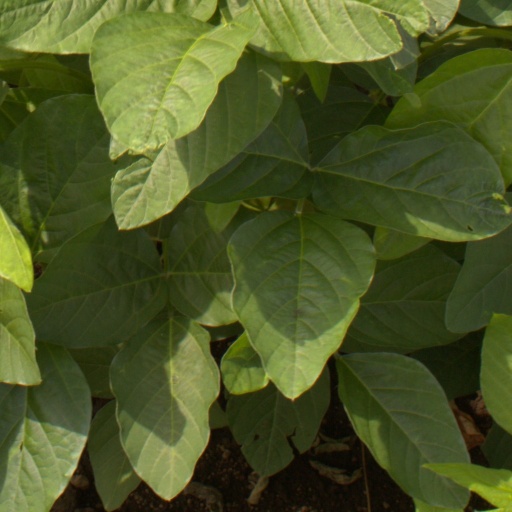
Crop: soybean